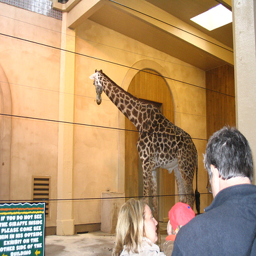
this is people looking at a giraffe at the zoo
Giraffe in an interior pen that connects to an outdoor area.
A giraffe that is standing in an indoor exhibited.
Two children and a man are near the giraffe exhibit at the zoo
The people are standing near the giraffe behind a display.